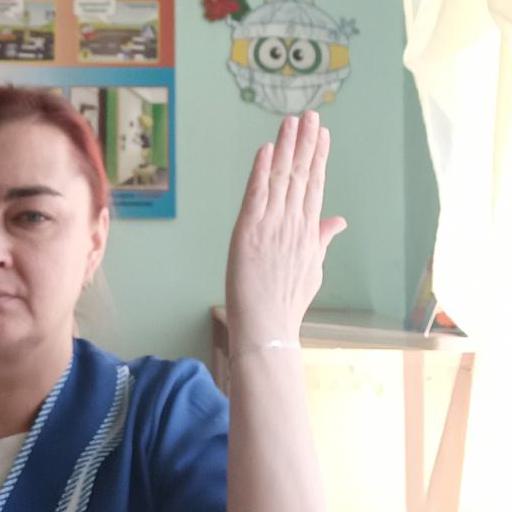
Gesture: stop_inverted